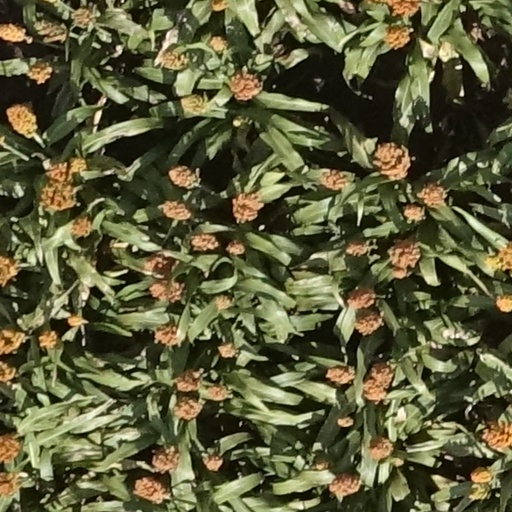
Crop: sorghum